1888 British Lions tour to New Zealand and Australia

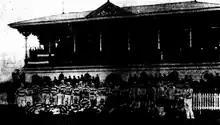
British Lions and South Melbourne in front of the grandstand at the South Melbourne Cricket Ground.

In addition to playing 35 game of rugby union, the Lions team also played 19 games of Victorian Rules Football (later known as Australian rules football). The Lions won 6 of the matches under the Australian rules, despite having no experience with the code prior to the tour.